List of birds of Uganda

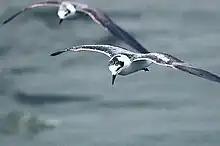
White-winged terns

Order: CharadriiformesFamily: Rostratulidae